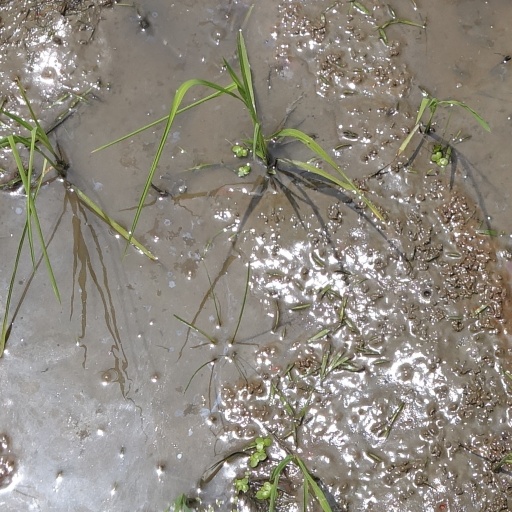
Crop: rice